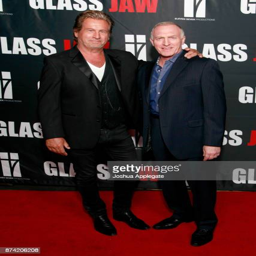
film director and actor at the premiere